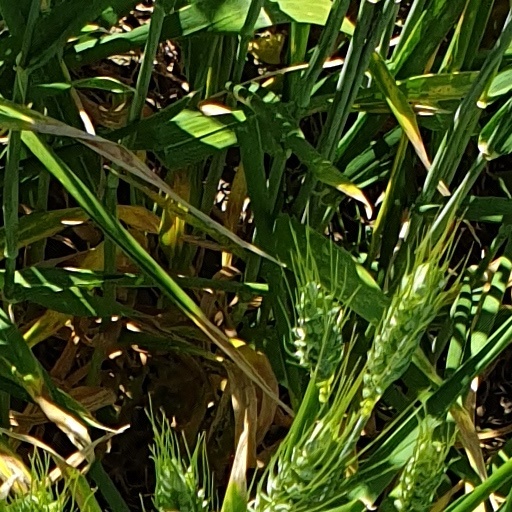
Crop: wheat